Caraga

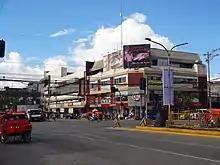
Downtown Butuan

Cebuano is spoken by 33.79% of the households in the region, the language serves as a lingua franca of the region, making it the second language of the majority of residents. Surigaonon is spoken by 33.21% of households, followed by Butuanon with 15%; Kamayo, 7.06%, and Manobo, 4.73%. The rest speak a Boholano dialect of Cebuano, 5.87%; Hiligaynon, 2.87%; and other languages and dialects, 7.20%–these include Ilocano, Kapampangan, Maranao, Maguindanaon and Tausug languages. Tagalog/Filipino is also spoken and understood in the province.